Utah Constitutional Convention of 1895

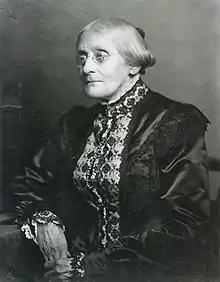
Susan B. Anthony, leader in the women's rights movement

On the third day of the convention, John Henry Smith, an apostle in the church, was made permanent president of the assembly. The delay in choosing a permanent president of the assembly was the result of a vacancy in the five delegate seats from the third precinct of Salt Lake City. Utah delegates, not wanting to deny that portion of the population their representatives and risk failing to comply with the number of delegates listed in the Enabling Act, and still wanting to begin on March 4 as instructed, established a temporary president, James N. Kimball, on the second day of the convention.